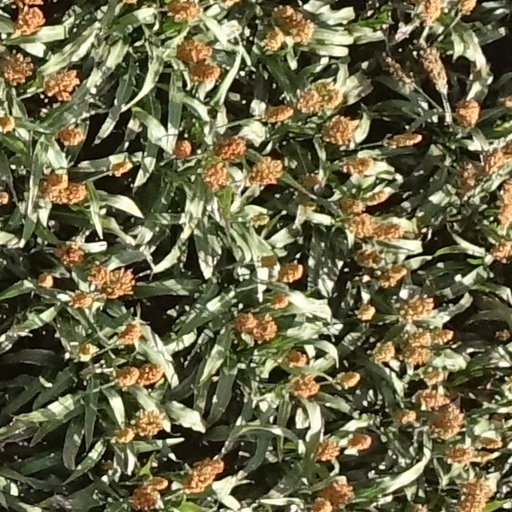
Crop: sorghum